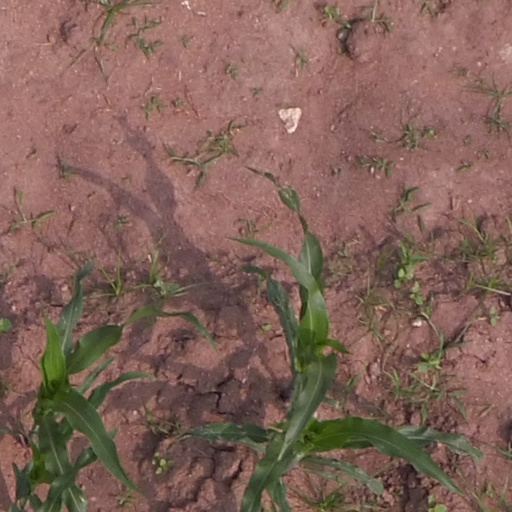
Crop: maize; corn